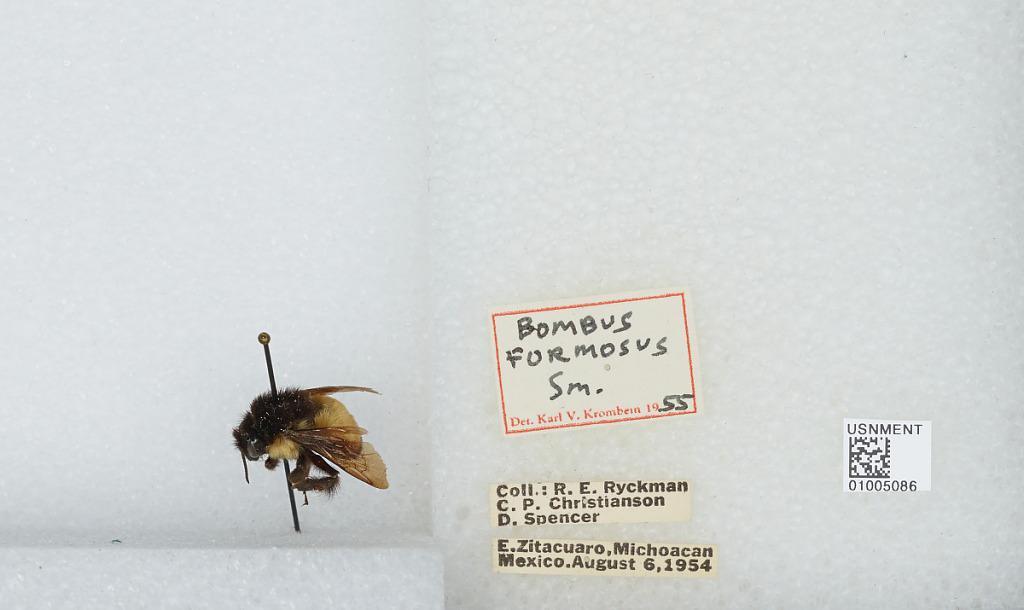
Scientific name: Bombus (Pyrobombus) ephippiatus (Say)
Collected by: R. Ryckman, C. Christianson & D. Spencer
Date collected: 1954-8-6
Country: Mexico
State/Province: Michoacan
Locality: East Zitacuaro
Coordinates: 19.4283, -100.337
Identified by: Krombein, Karl V.